Sung Joon

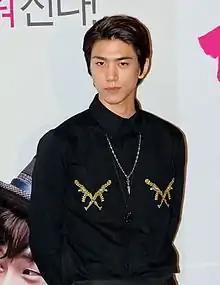
Sung Joon in 2012

Bang Sung-joon (born July 10, 1990), credited mononymously as Sung Joon, is a South Korean actor and model. He became best known for his leading roles in the television series "Flower Band" (2012), "Can We Get Married?" (2012), "I Need Romance 3" (2014), "High Society" (2015) and "" (2016). He also appeared in the films "Dangerously Excited" (2012), "Horror Stories 2" (2013), "Pluto" (2013) and "The Villainess" (2017).